Rugby union in England

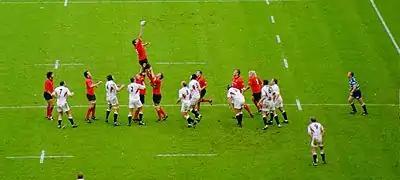
England playing Wales in the Six Nations.

The England national team is currently the second best team in the history of the Six Nations Championship with three titles and one Grand Slam. When taking into account the Home Nations and Five Nations tournaments, England has more title and Grand Slams than any other nation. England contest the Calcutta Cup with Scotland and the Millennium Trophy with Ireland as part of the Six Nations Championship. They were World Champions from 2003 to 2007 and also made the finals of the 1991 and 2007 World Cups. World Rugby currently ranks England at 3rd out of 95 union-playing countries. They play their home games at Twickenham in Middlesex. "Swing Low, Sweet Chariot" is a song associated with the national rugby union team even though it was originally sung by black slaves on the cotton fields in the south of the U.S.A. Every four years the British and Irish Lions go on tour with players from England as well as Ireland, Scotland and Wales.